Scraper bike

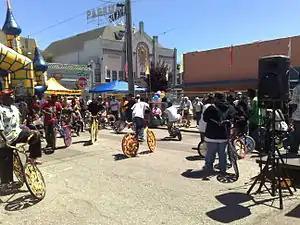
The Scraper Bike Team performing at Town Funk Block Party, Oakland, California

A scraper bike is a bicycle that has been modified by its owner, often with decorated spokes with matching body and wheel colors, using tinfoil, re-used cardboard, candy wrappers and paint. The bike frames themselves are also modified with BMX frames, heightened seats, or custom pieces to create unique bicycles. Scraper Bikes are an offshoot of the 90's era scraper culture of car modification.“A scraper bike is a piece of art, every artist builds up their bike from scratch using different material, different colors to customize it to fit the artist inside.” - Baybe Champ, 2016.Scraper bikes gained notoriety in 2007 due to the YouTube music video "Scraper Bikes" by Trunk Boiz.